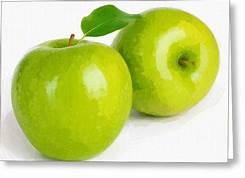
Label: apple